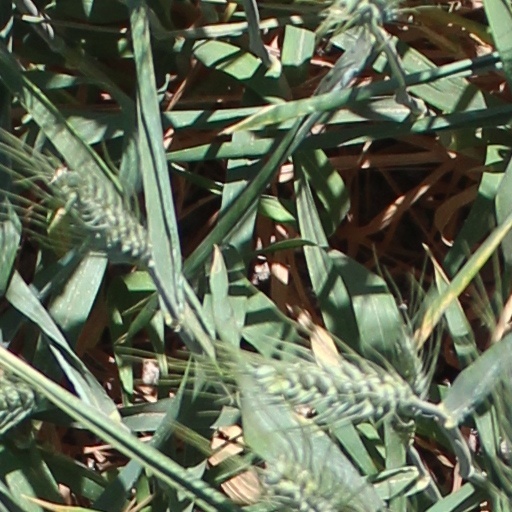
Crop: wheat